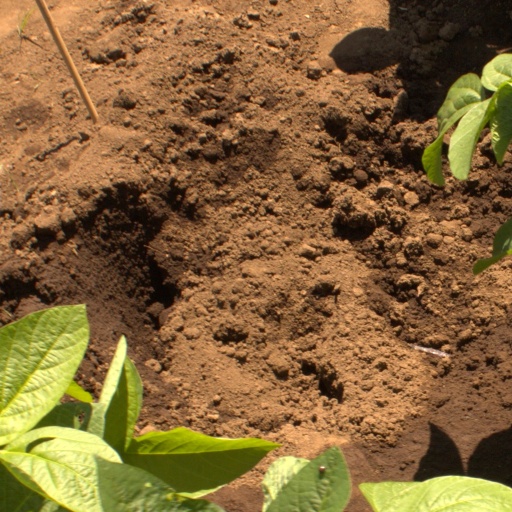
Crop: soybean